Yishun

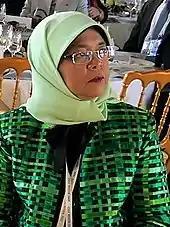
Halimah Yacob, the 8th President of Singapore, lived in Yishun.

Yishun was a large, single-member constituency starting in Seletar but later hived into Sembawang and along with a dedicated namesake Nee Soon SMC on later years. When the GRC scheme was introduced in 1988, its population size was enough to form into Ang Mo Kio and Sembawang GRC, as well as two smaller SMCs. By 2011, Nee Soon had its dedicated GRC spanning most of Yishun.